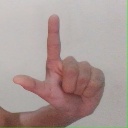
अक्षर: ल